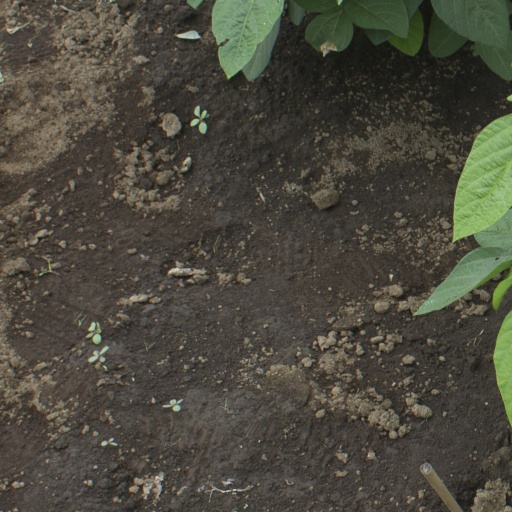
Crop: soybean